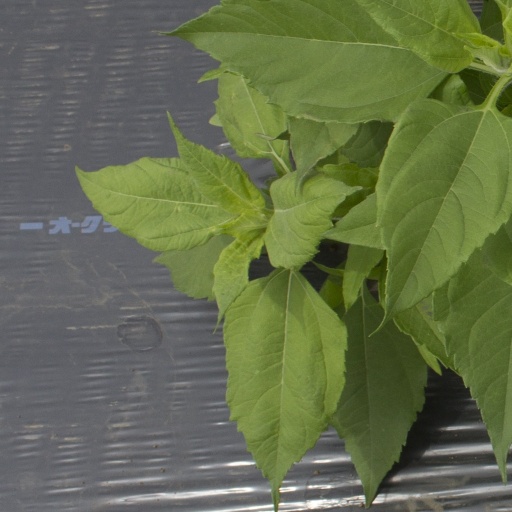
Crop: Jerusalem artichoke